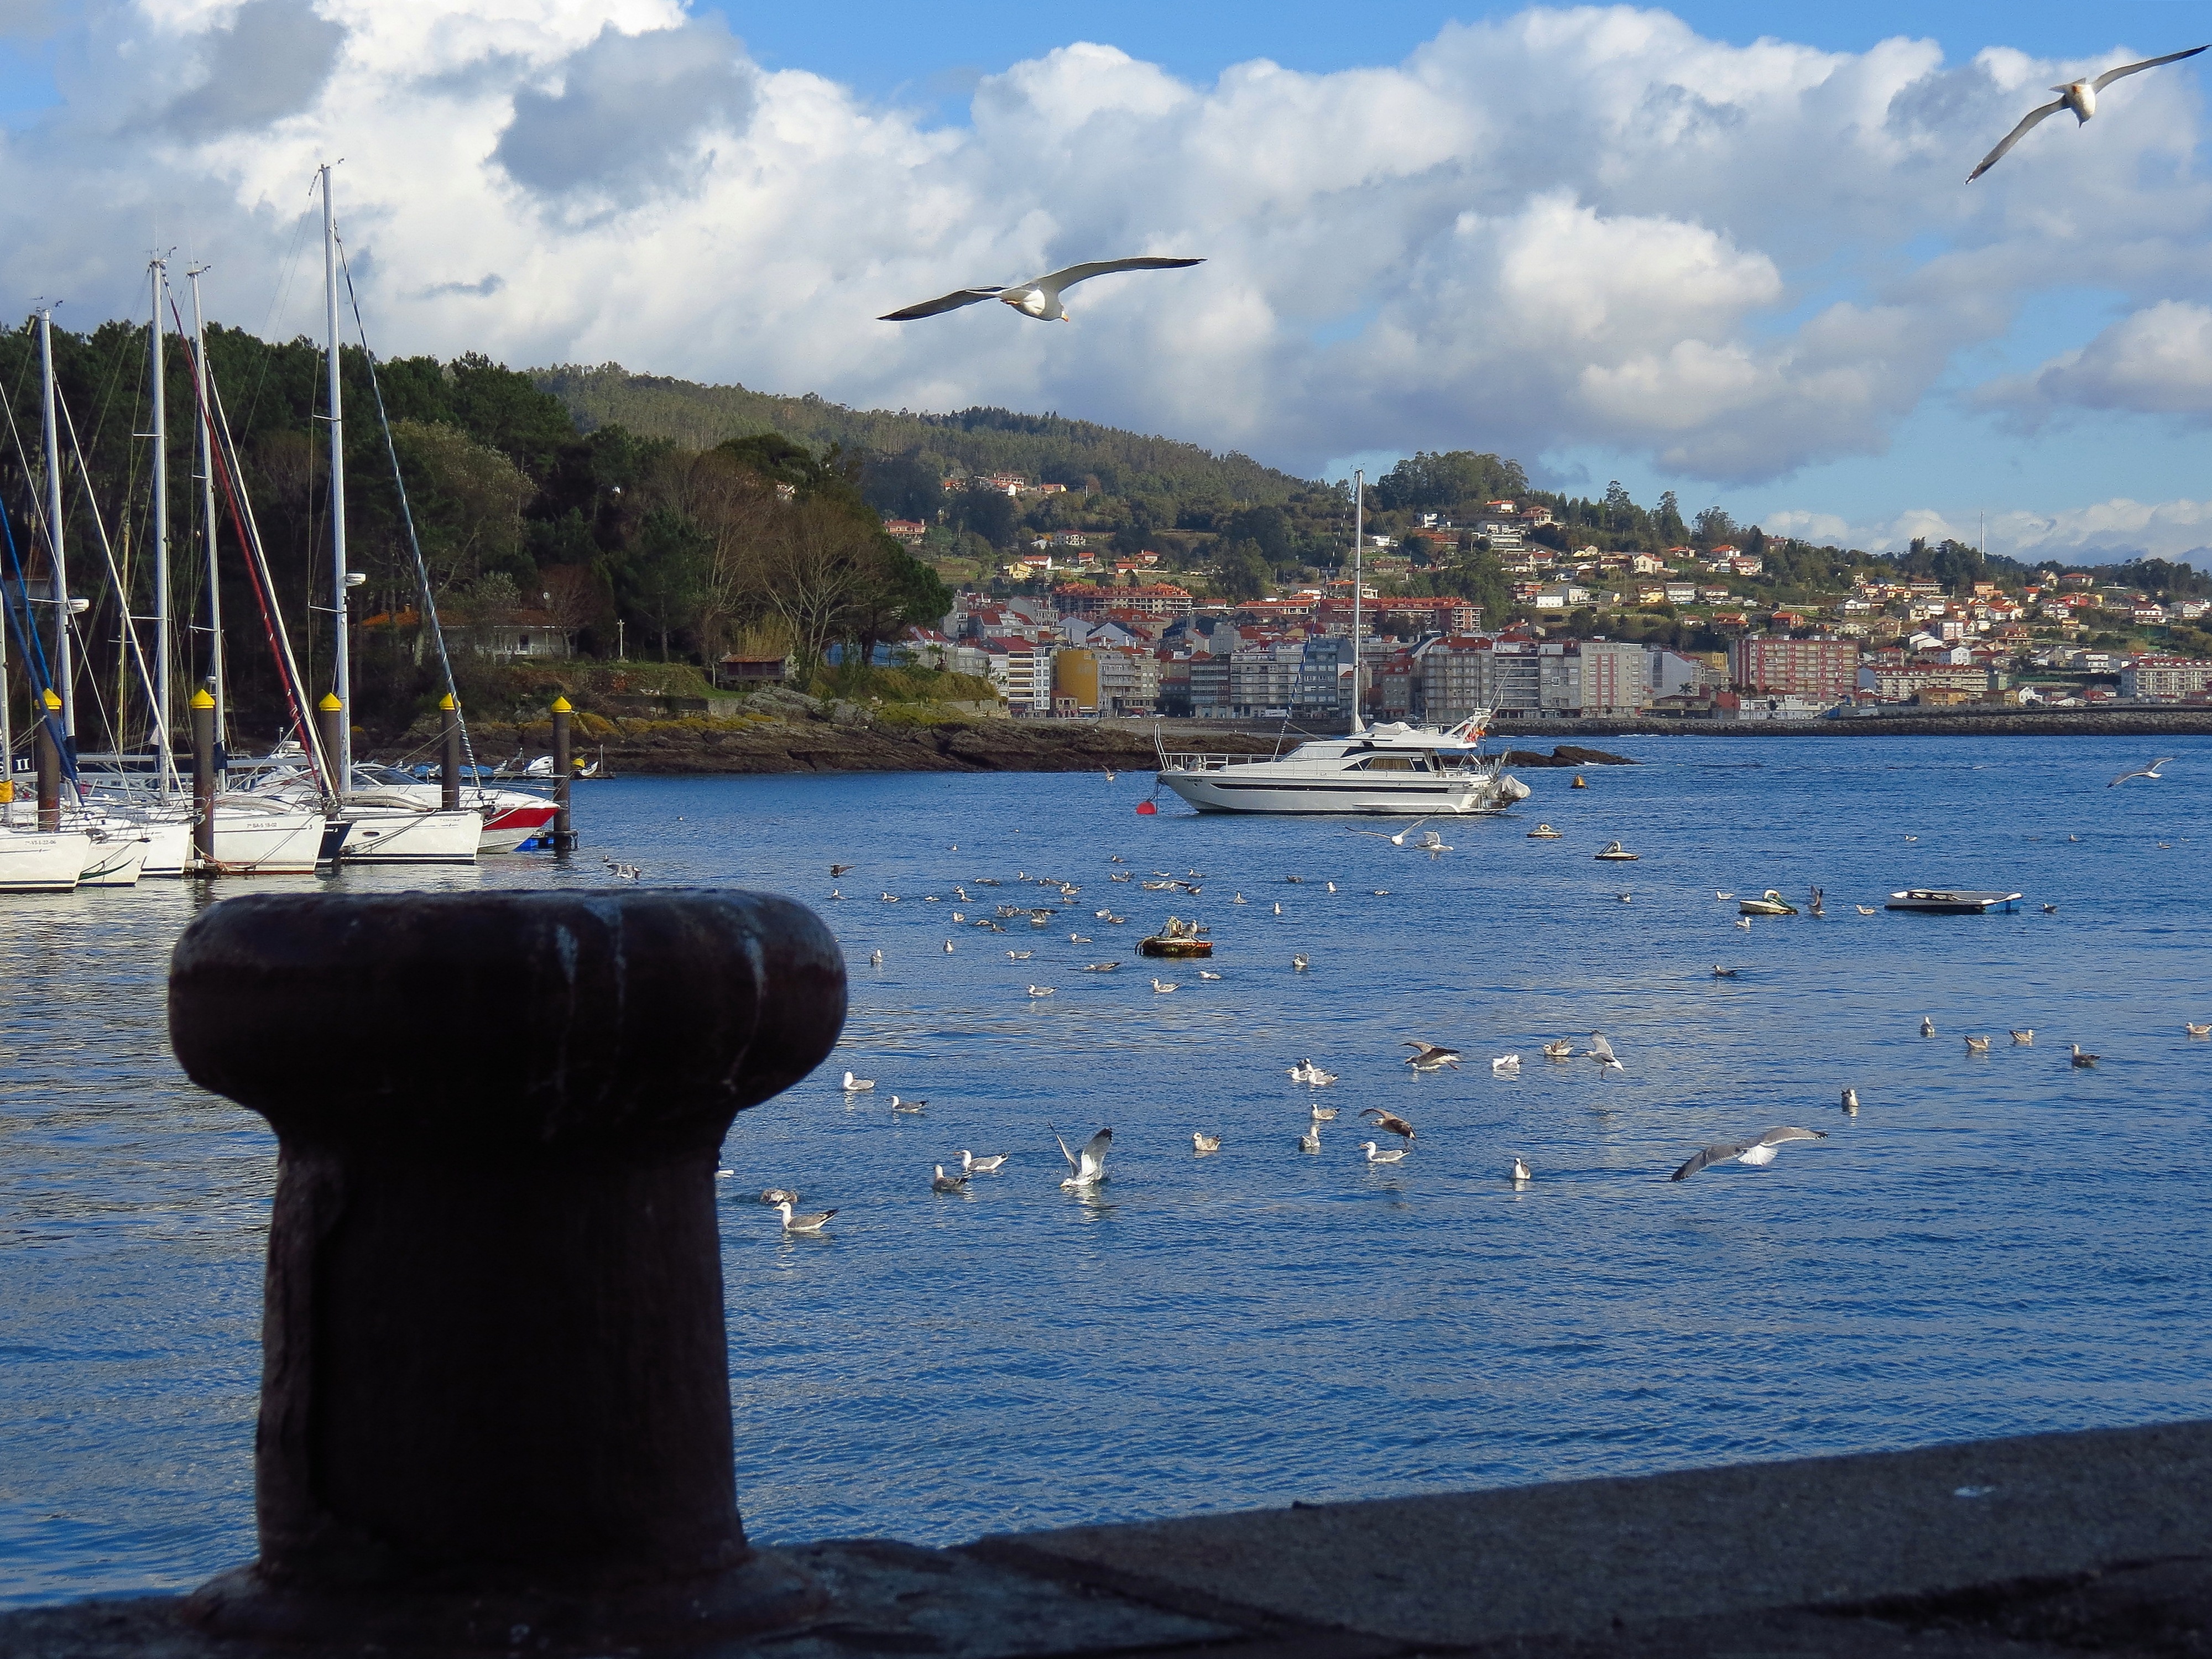
beach, landscape, sea, coast, water, ocean, dock, boat, shore, vacation, vehicle, bay, harbor, body of water, spain, boating, galicia, pontevedra, sanxenxo, paisajes, espana, ggl1, gaby1, portonovo, canonsx40hs